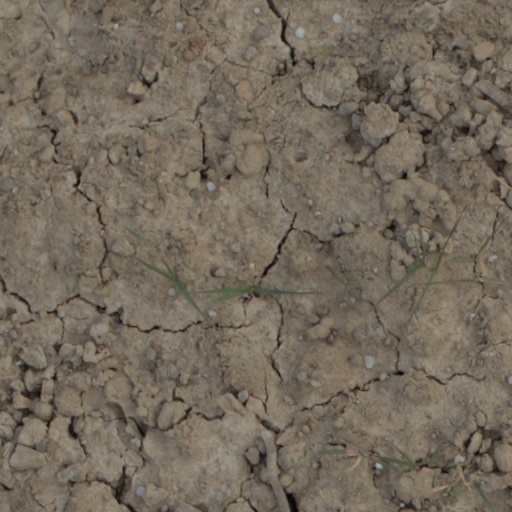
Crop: wheat